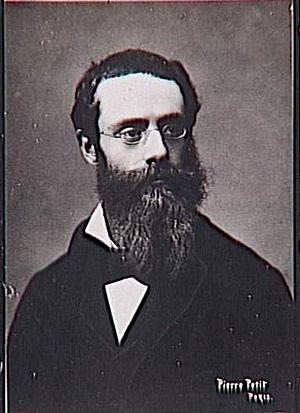
Francis Tattegrain, né à Péronne le 11 octobre 1852 et mort à Arras le 1ᵉʳ janvier 1915, est un peintre français de l'école naturaliste.
La place Tattegrain est située à l'ouest du 16ᵉ arrondissement de Paris, proche de la porte de la Muette et du bois de Boulogne.